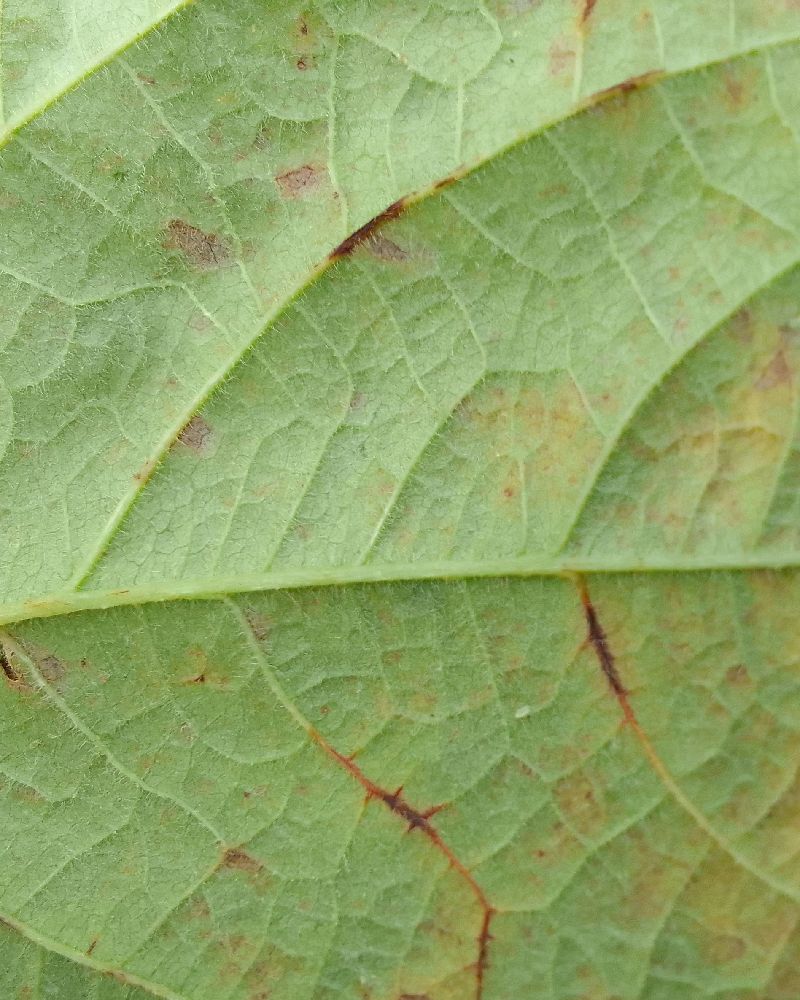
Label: anthracnose